Precision Airborne Standoff Directed Energy Weapon

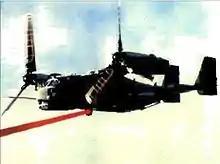
Fired from a distance, the Precision Airborne Standoff Directed Energy Weapon would be able set suspected enemies on fire, from a great distance.

The Precision Airborne Standoff Directed Energy Weapon was a weapons system described in unclassified documents leaked to "Wired magazine" in 2007.